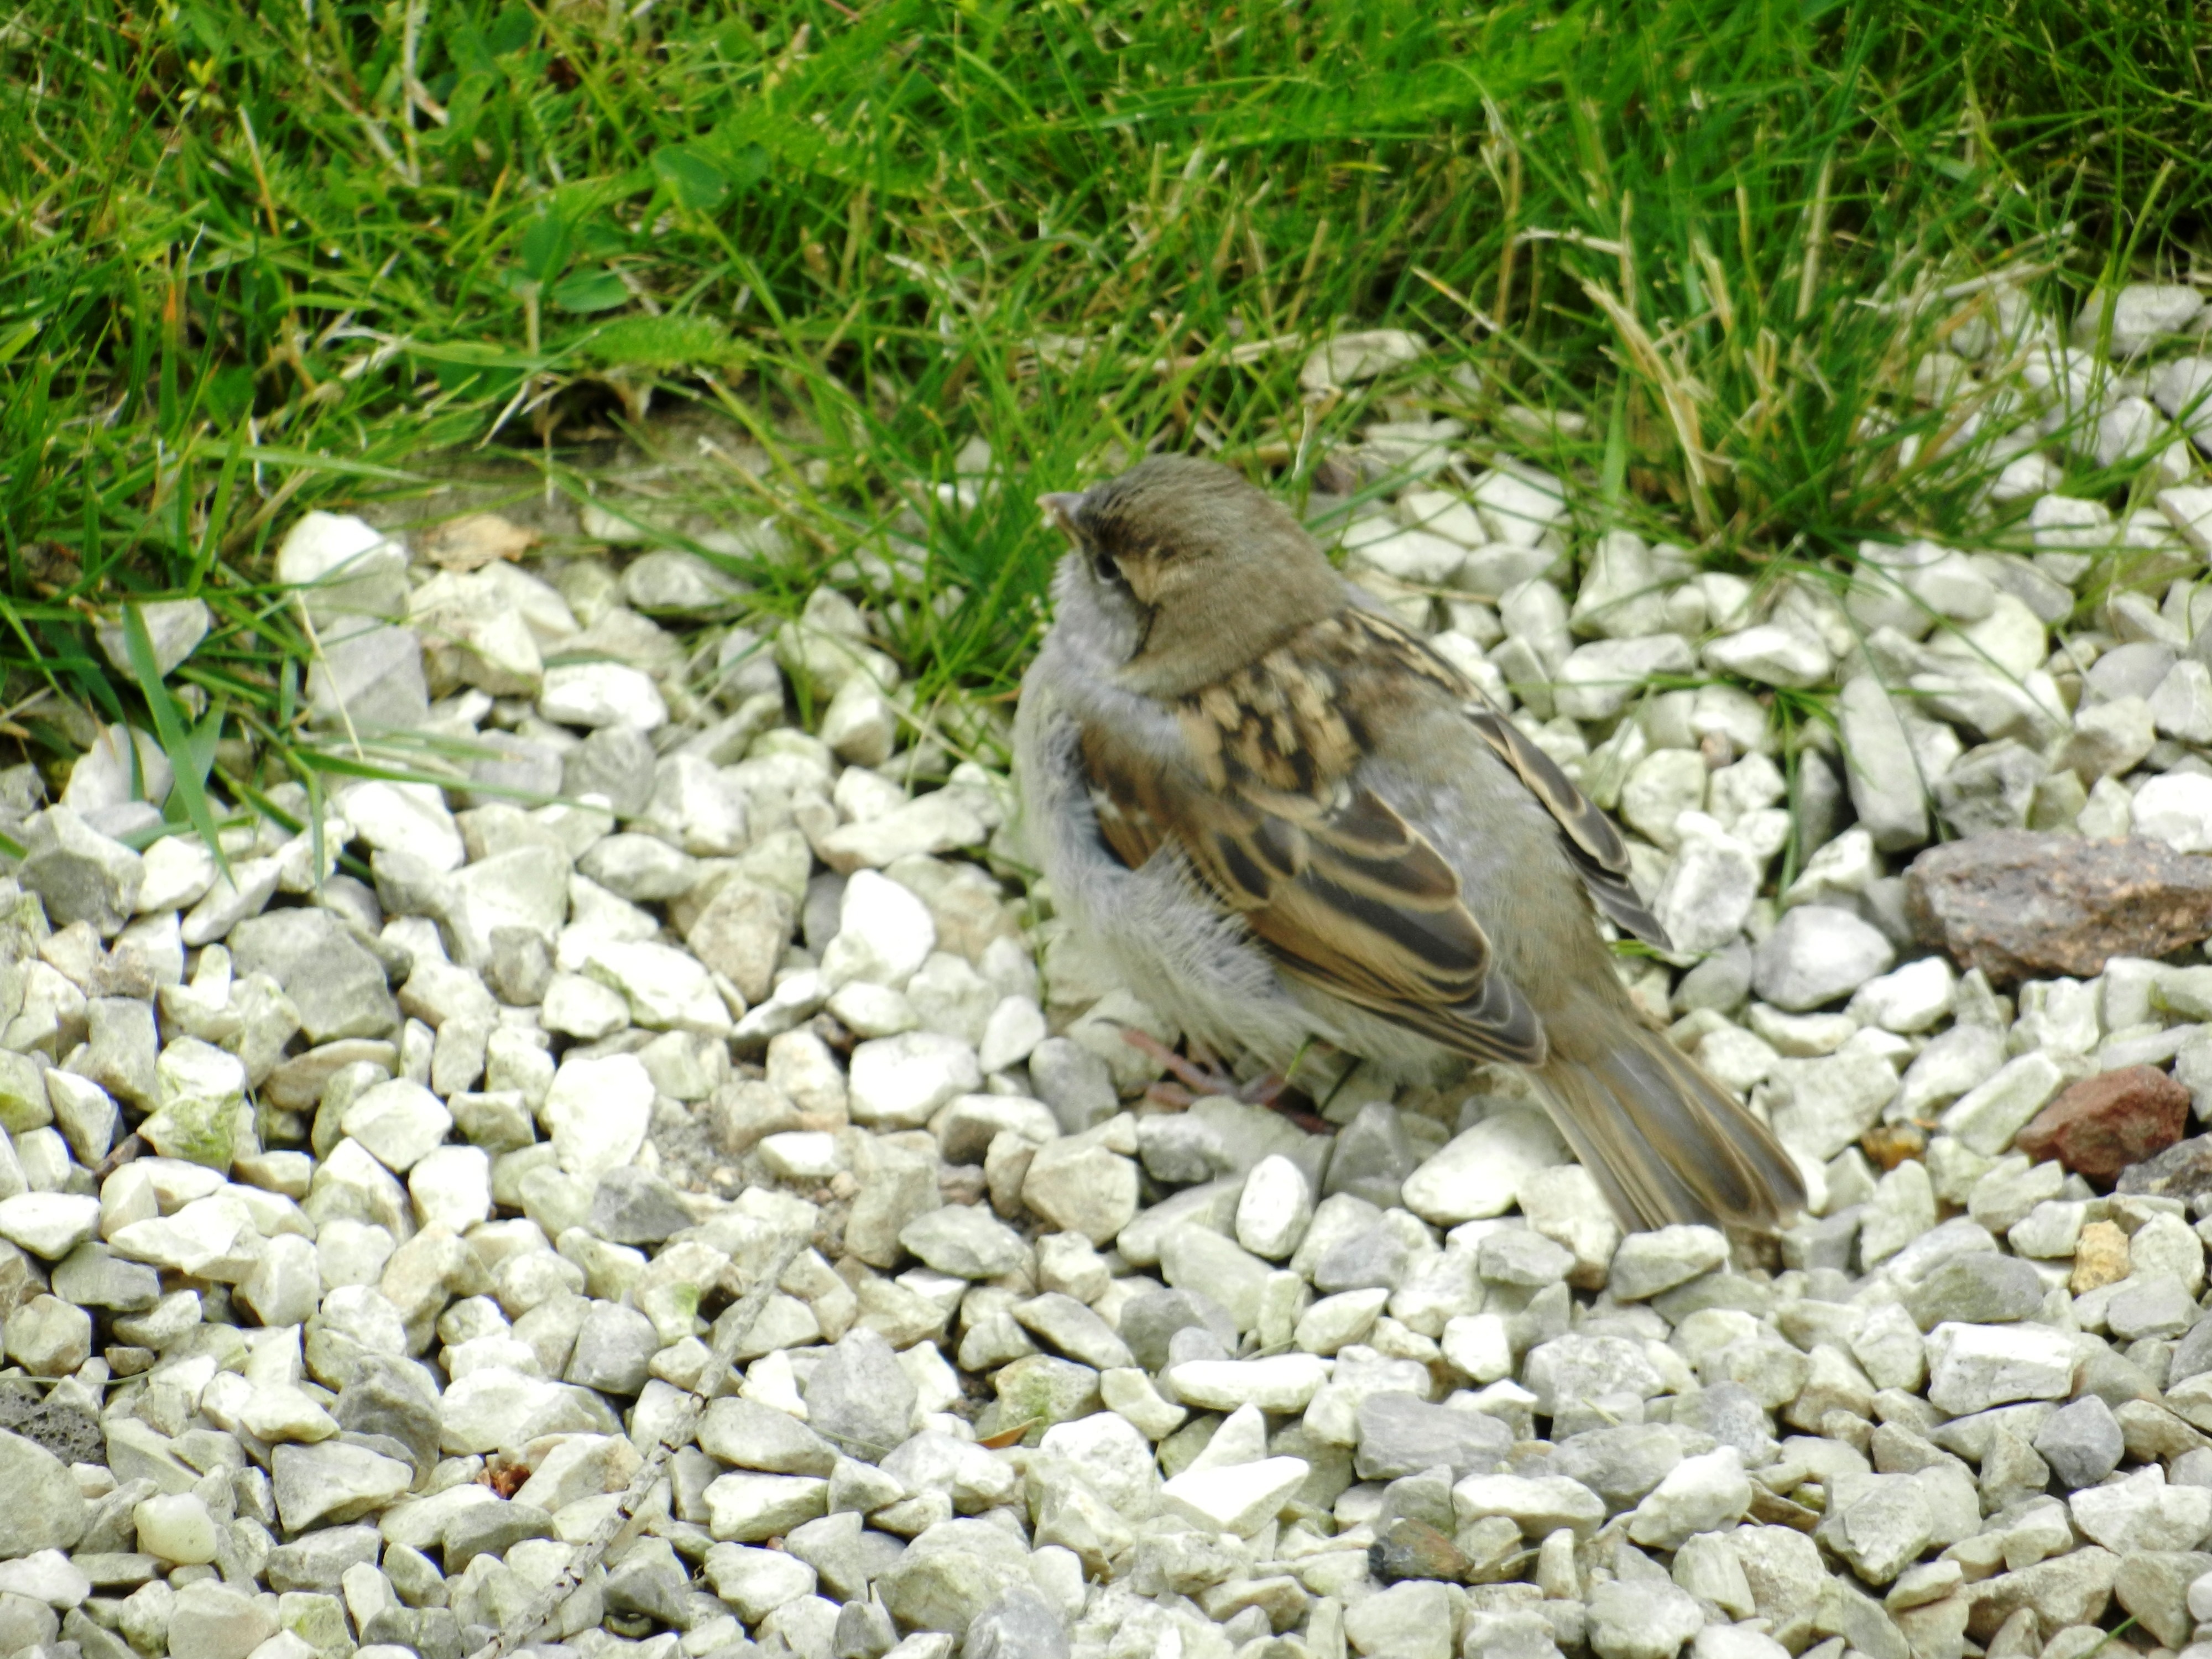
nature, grass, bird, pen, wildlife, beak, park, fauna, birds, wings, animals, vertebrate, sparrow, finch, grit, the stones, lark, house sparrow, old world flycatcher, perching bird, emberizidae